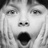
Emotion: surprise